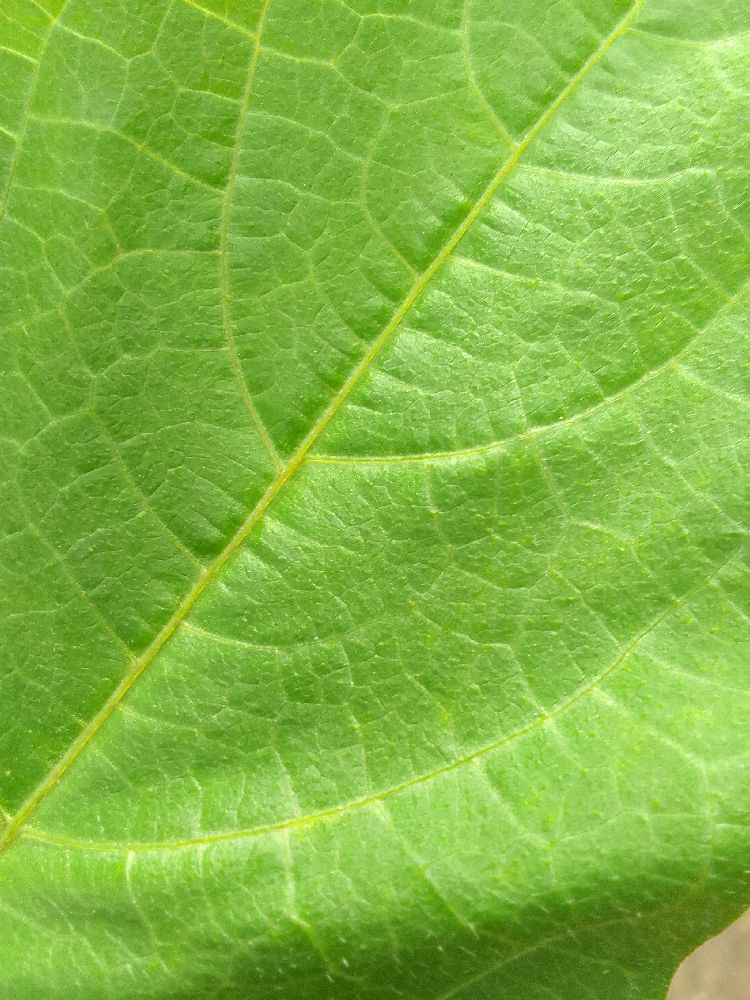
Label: healthy